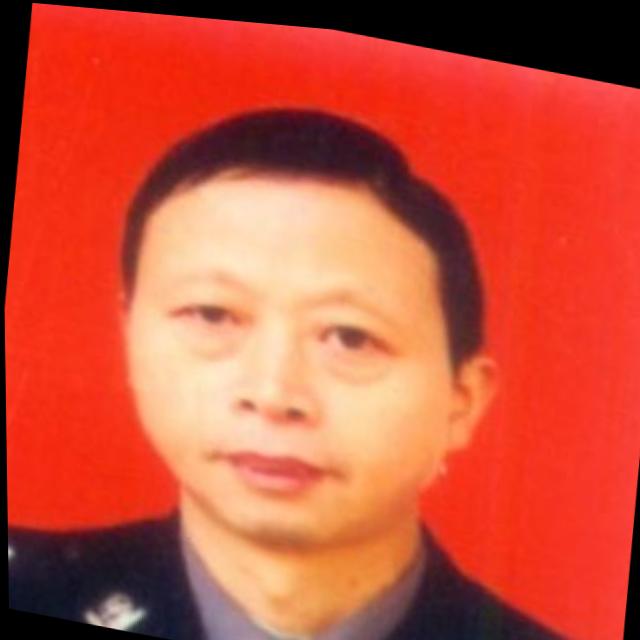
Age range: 45-64